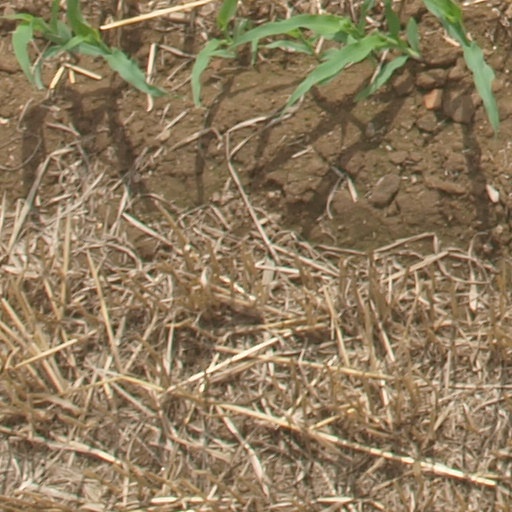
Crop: maize; corn